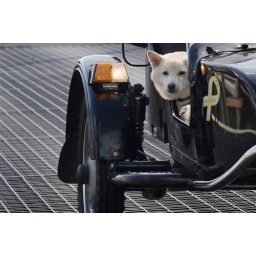
This dog was totally at home in the side car as it was comming down the ramp to the Albion Ferry